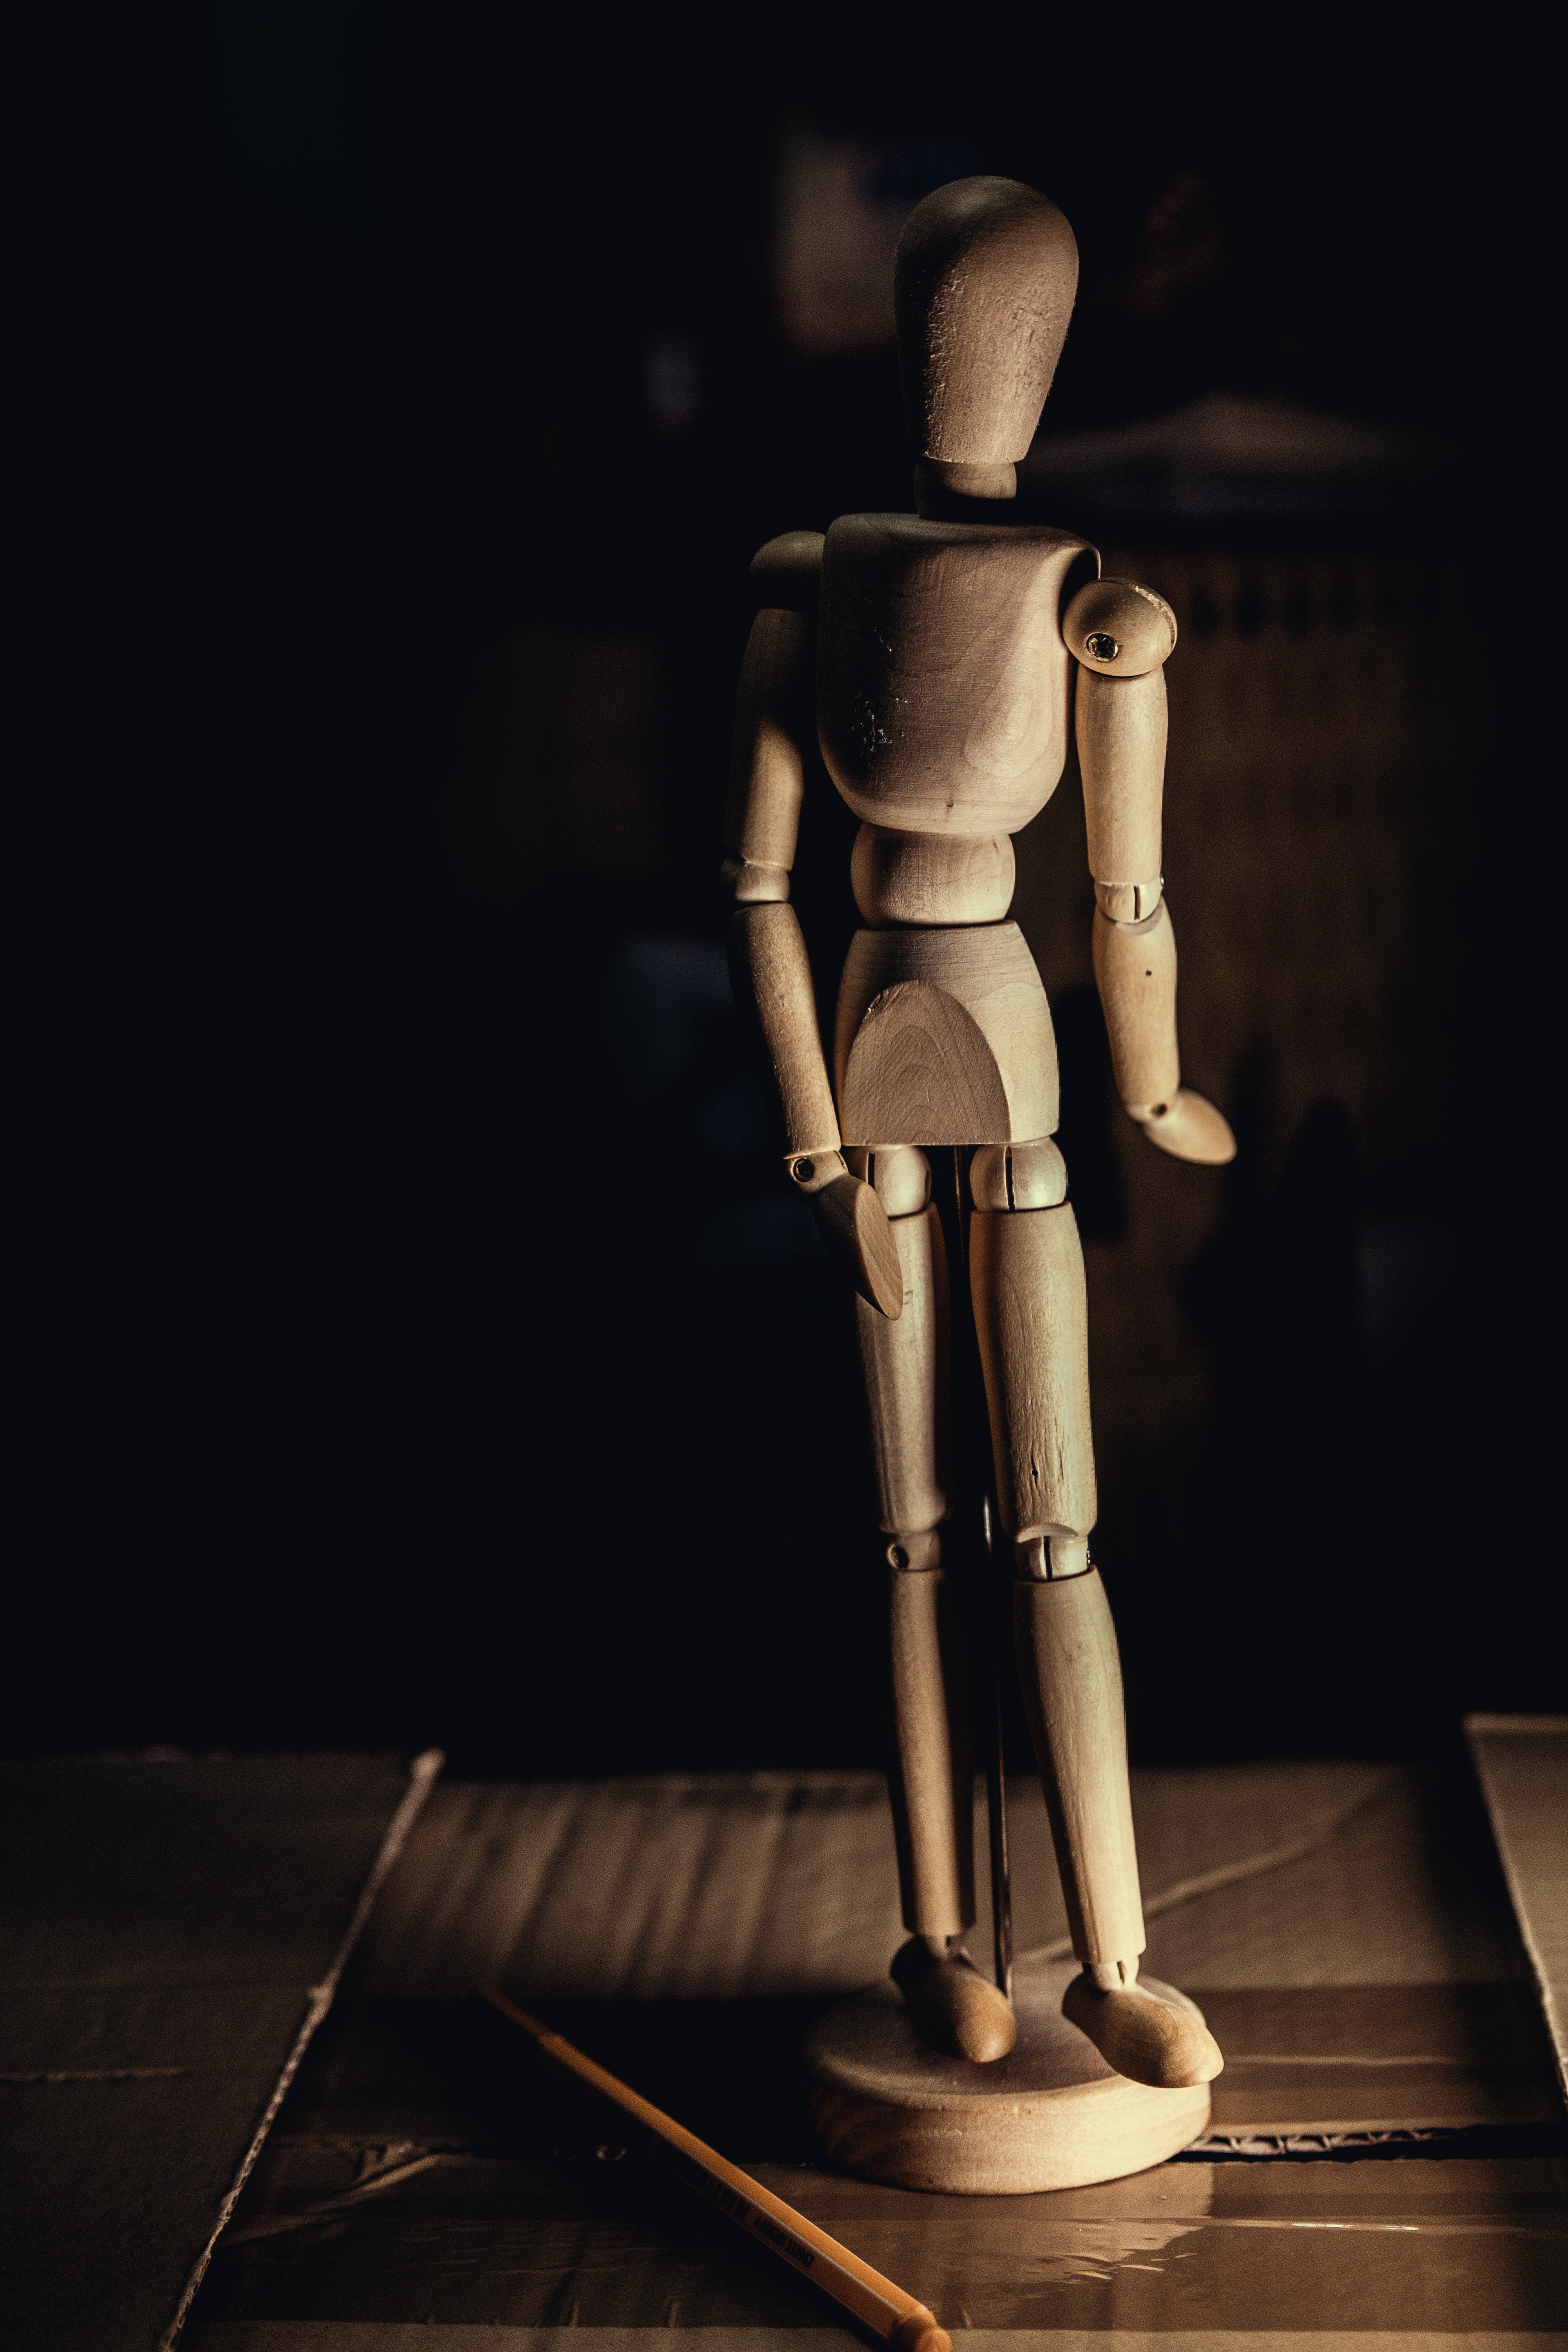
wood, pen, monument, statue, human, darkness, fashion, toy, mannequin, sculpture, doll, art, figure, figurine, figures, draw, proportion, hobby, viewing, performing arts, proportions, human positions